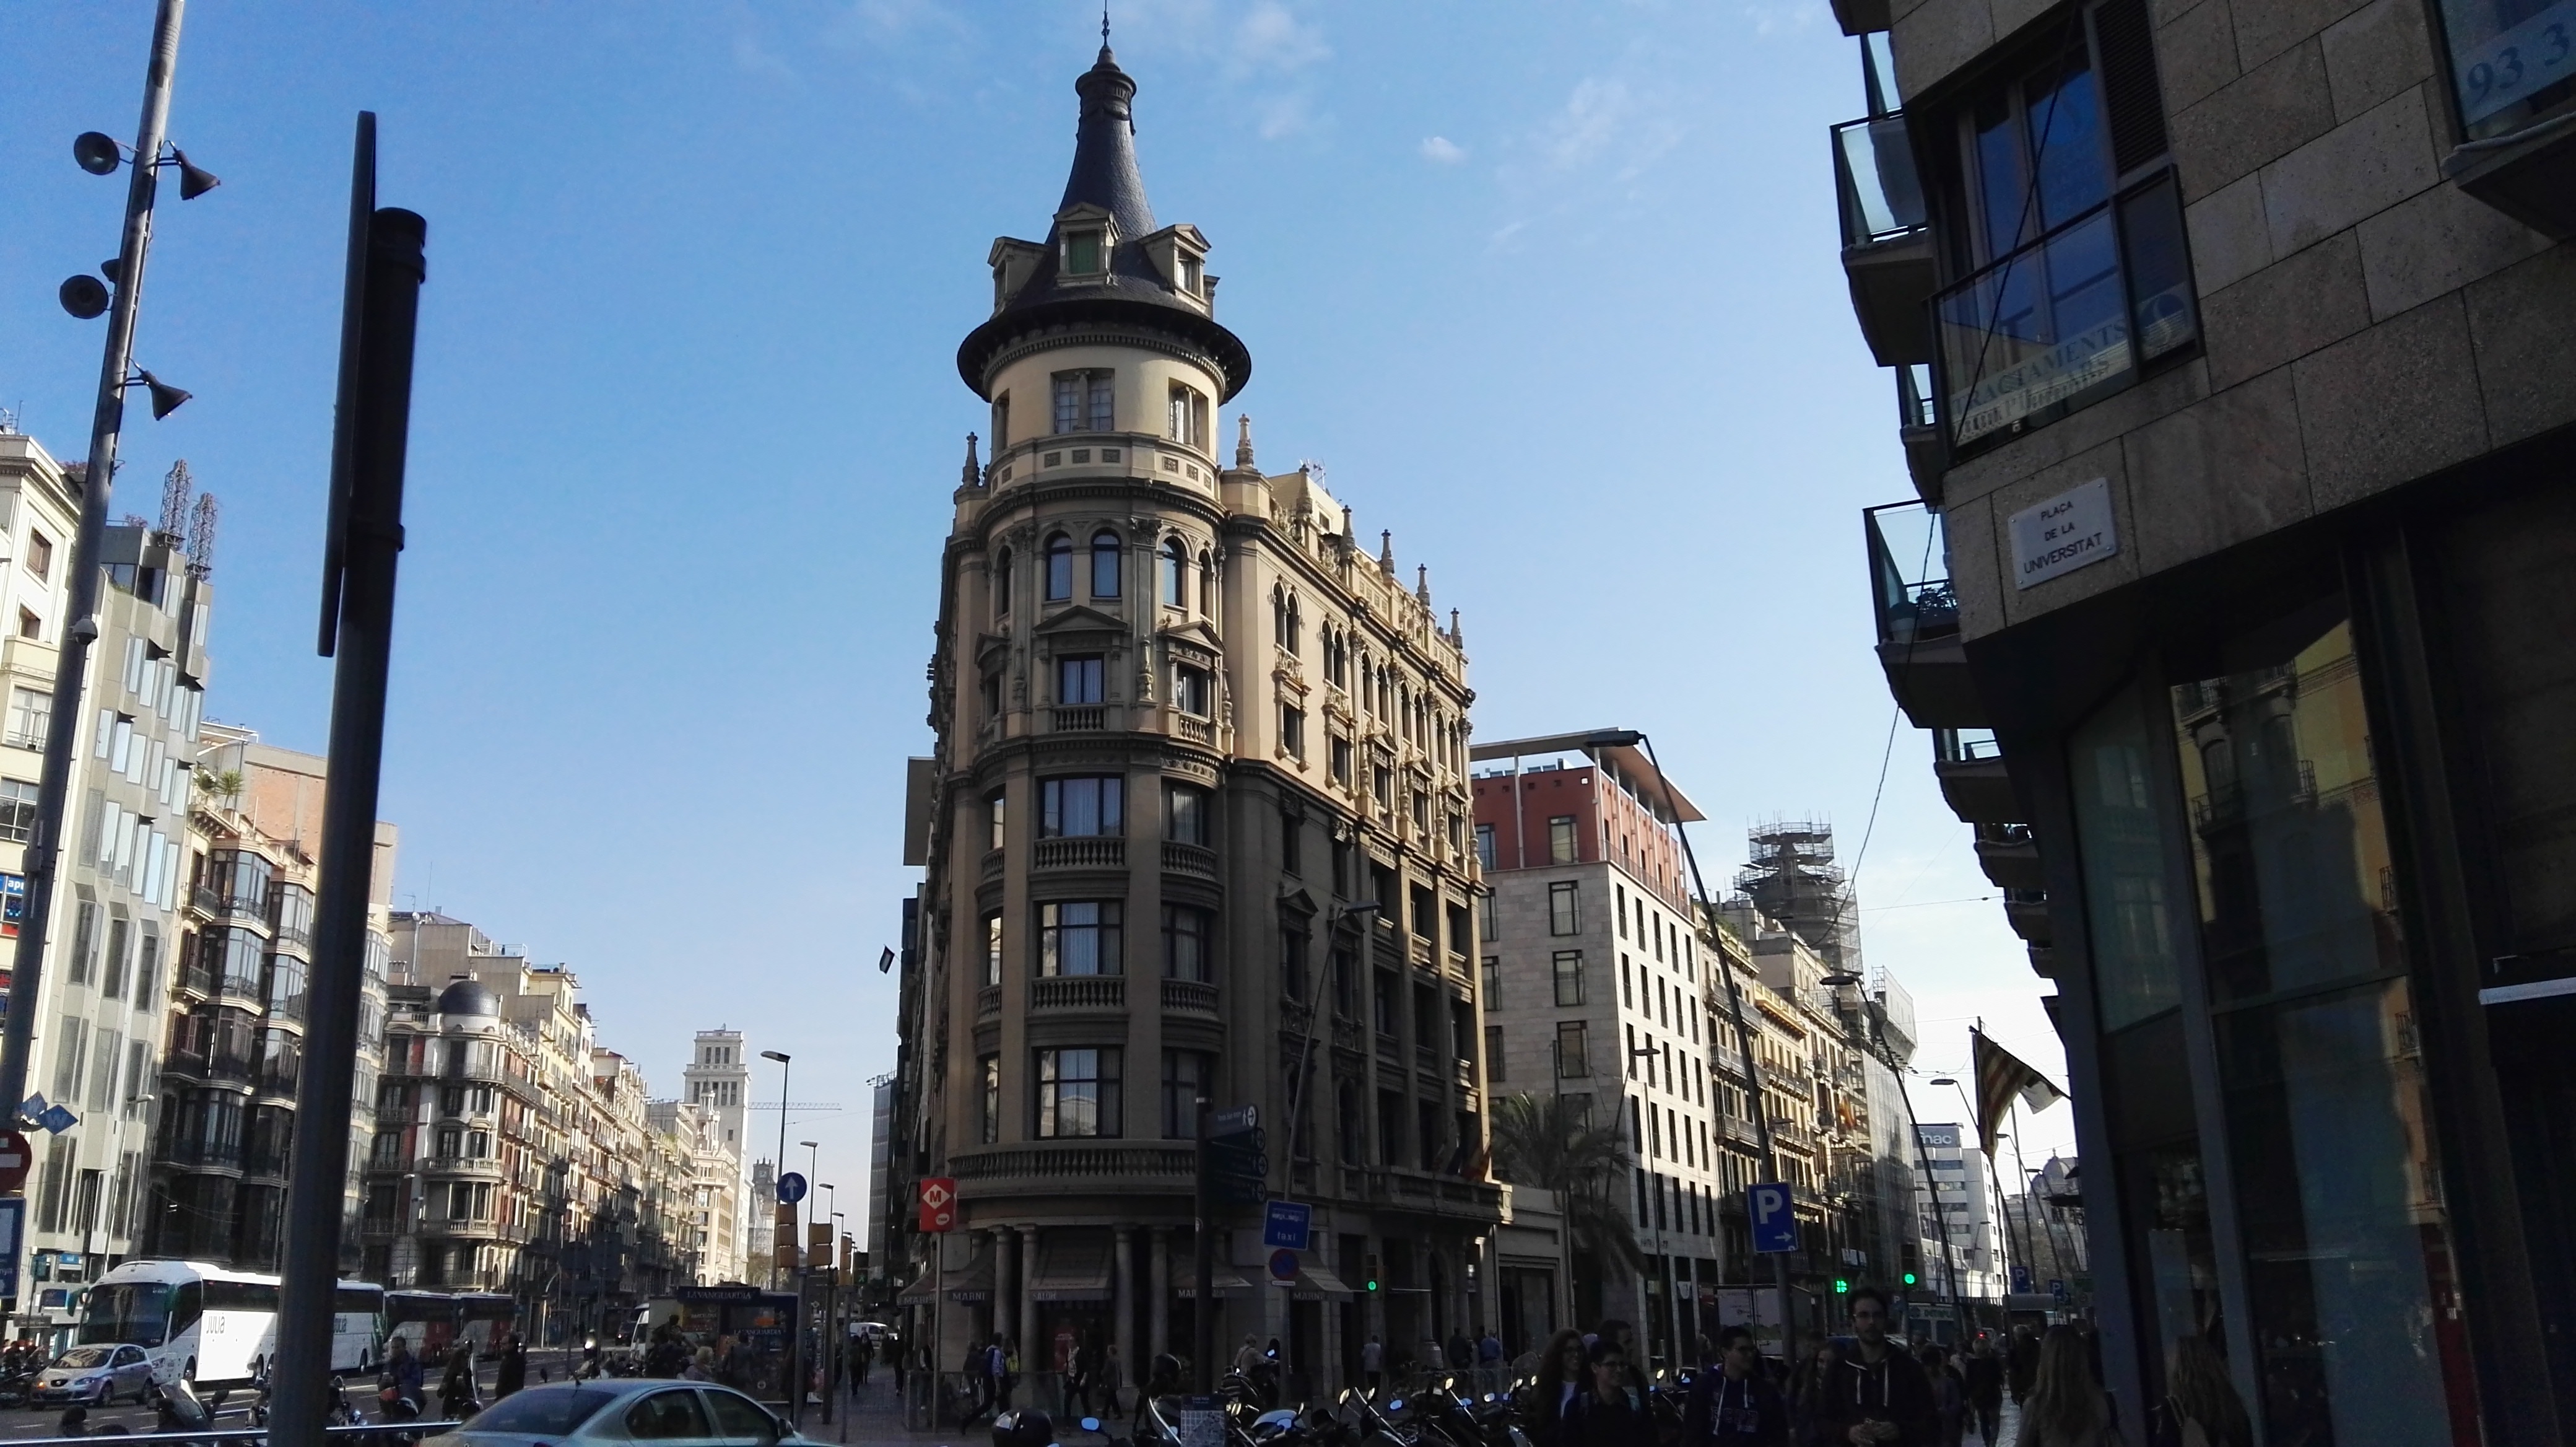
architecture, road, street, town, city, skyscraper, cityscape, downtown, tower, plaza, landmark, facade, waterway, tower block, spire, infrastructure, metropolis, neighbourhood, tours, urban area, human settlement